Bowling Green State University

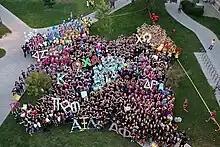
Members of the College Panhellenic Conference gather outside of the Student Union.

Bowling Green is home to many fraternities and sororities. Greek Life on campus started in 1922 with the first fraternity; the first sorority was founded that same year. Many other local societies were founded in the following years